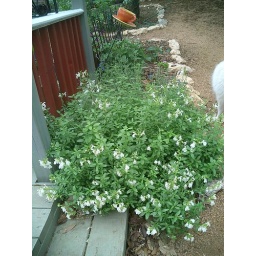
This was the first plant we put in the flower bed last year. It's nice to see it thriving!